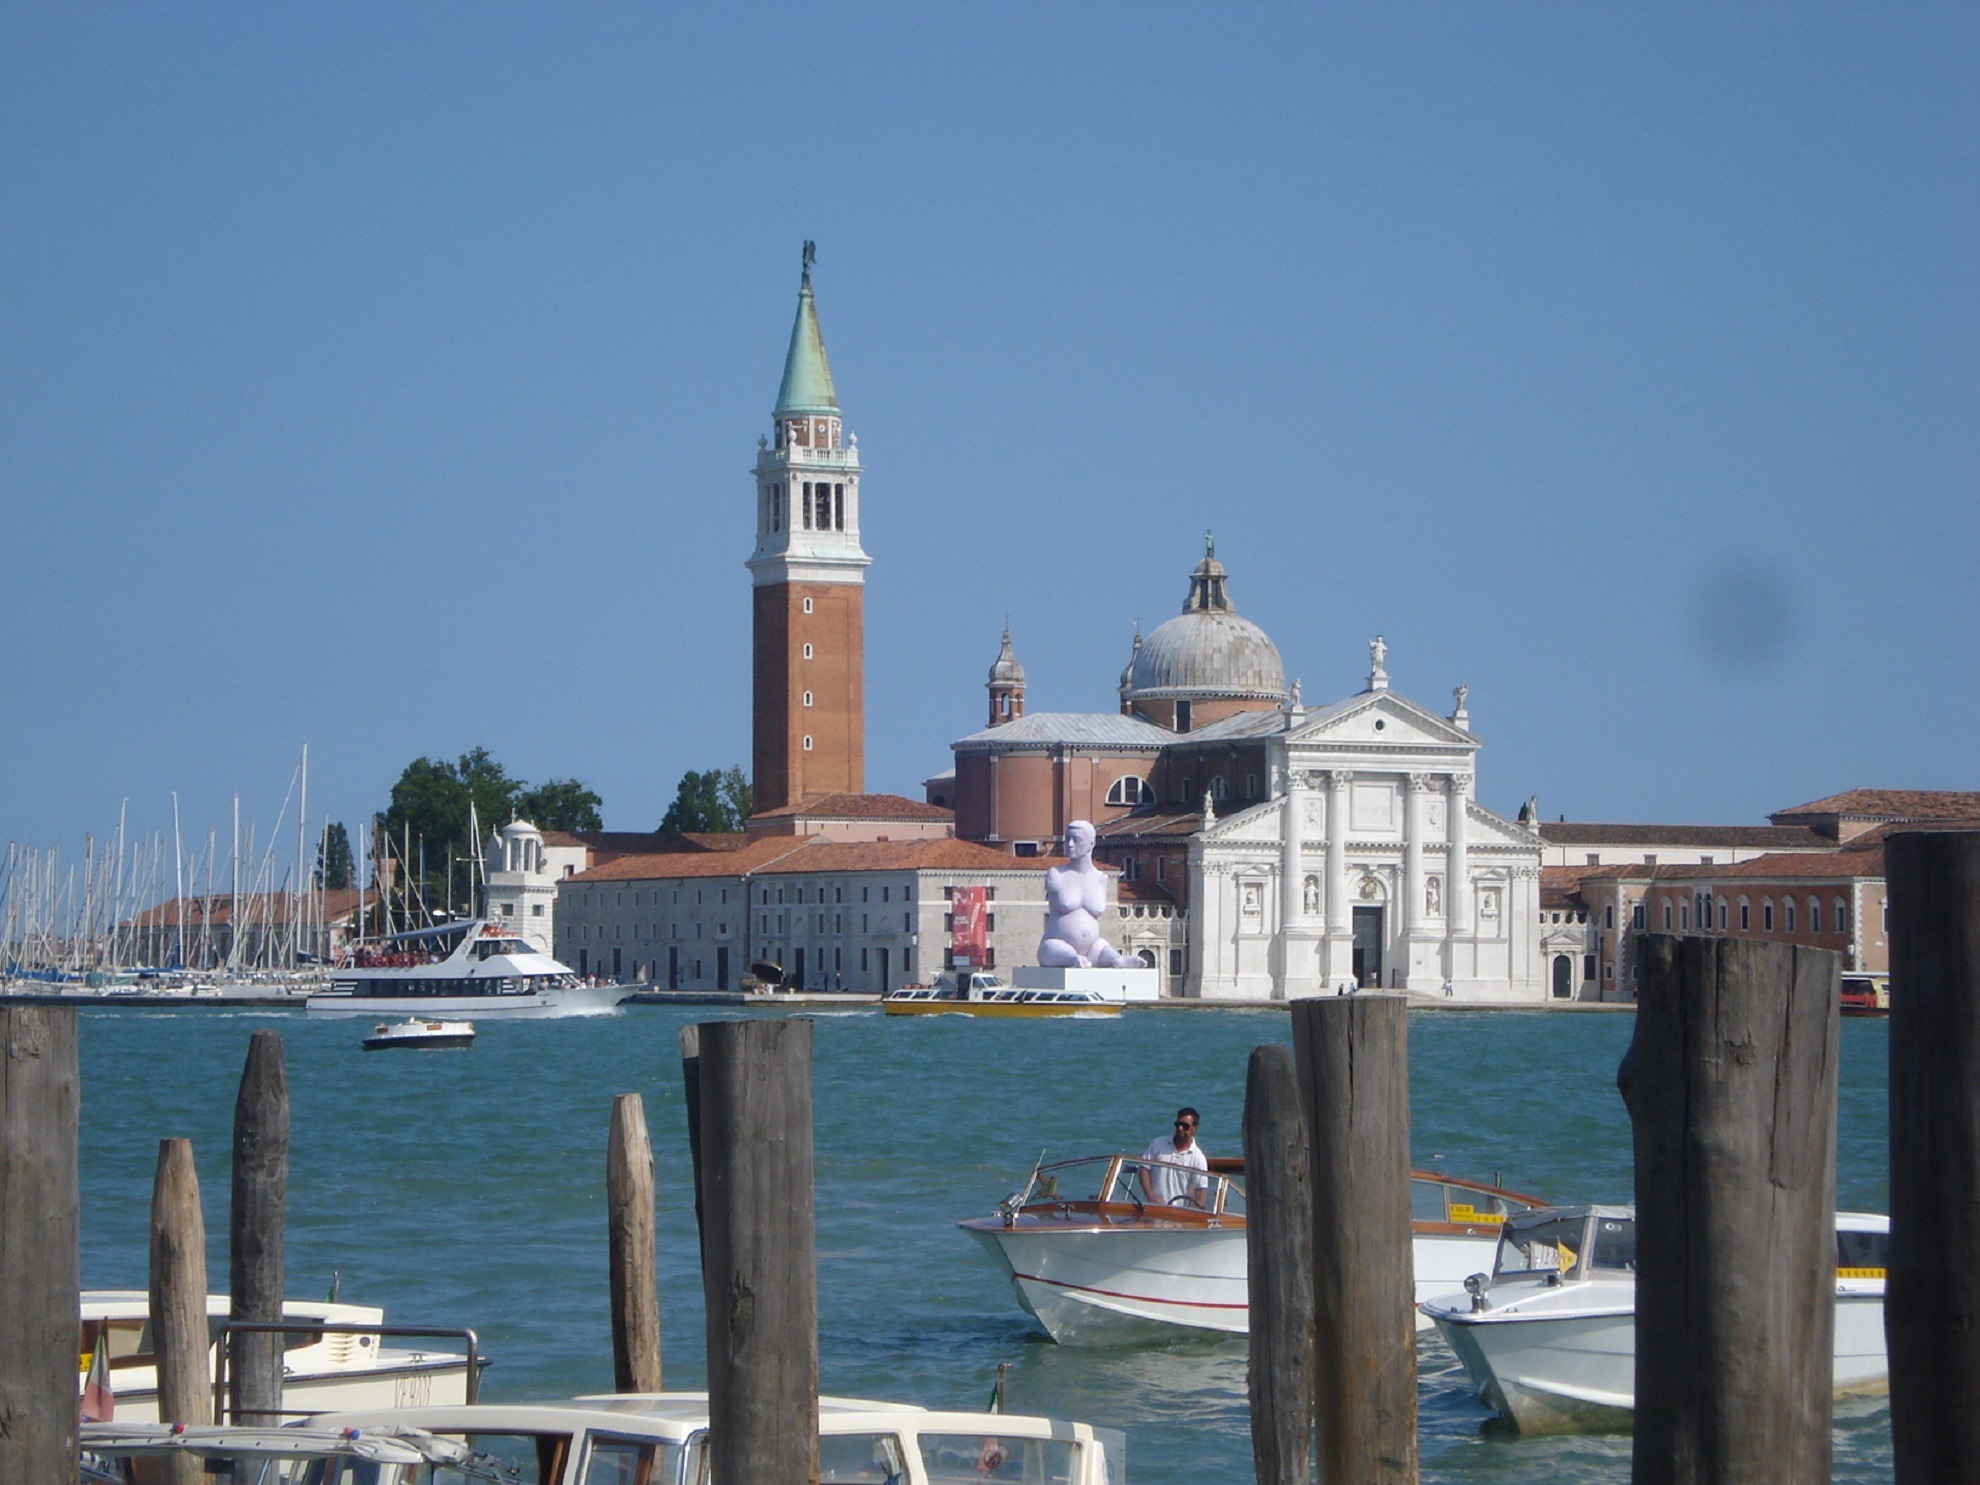
sea, coast, town, vacation, tower, bay, landmark, italy, harbor, venice, tourism, place of worship